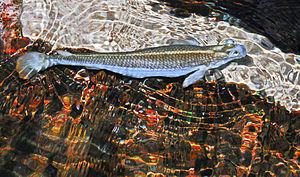
Anableps עברית: ארבע עין Italiano: Anablepidae Lietuvių: Keturakinės